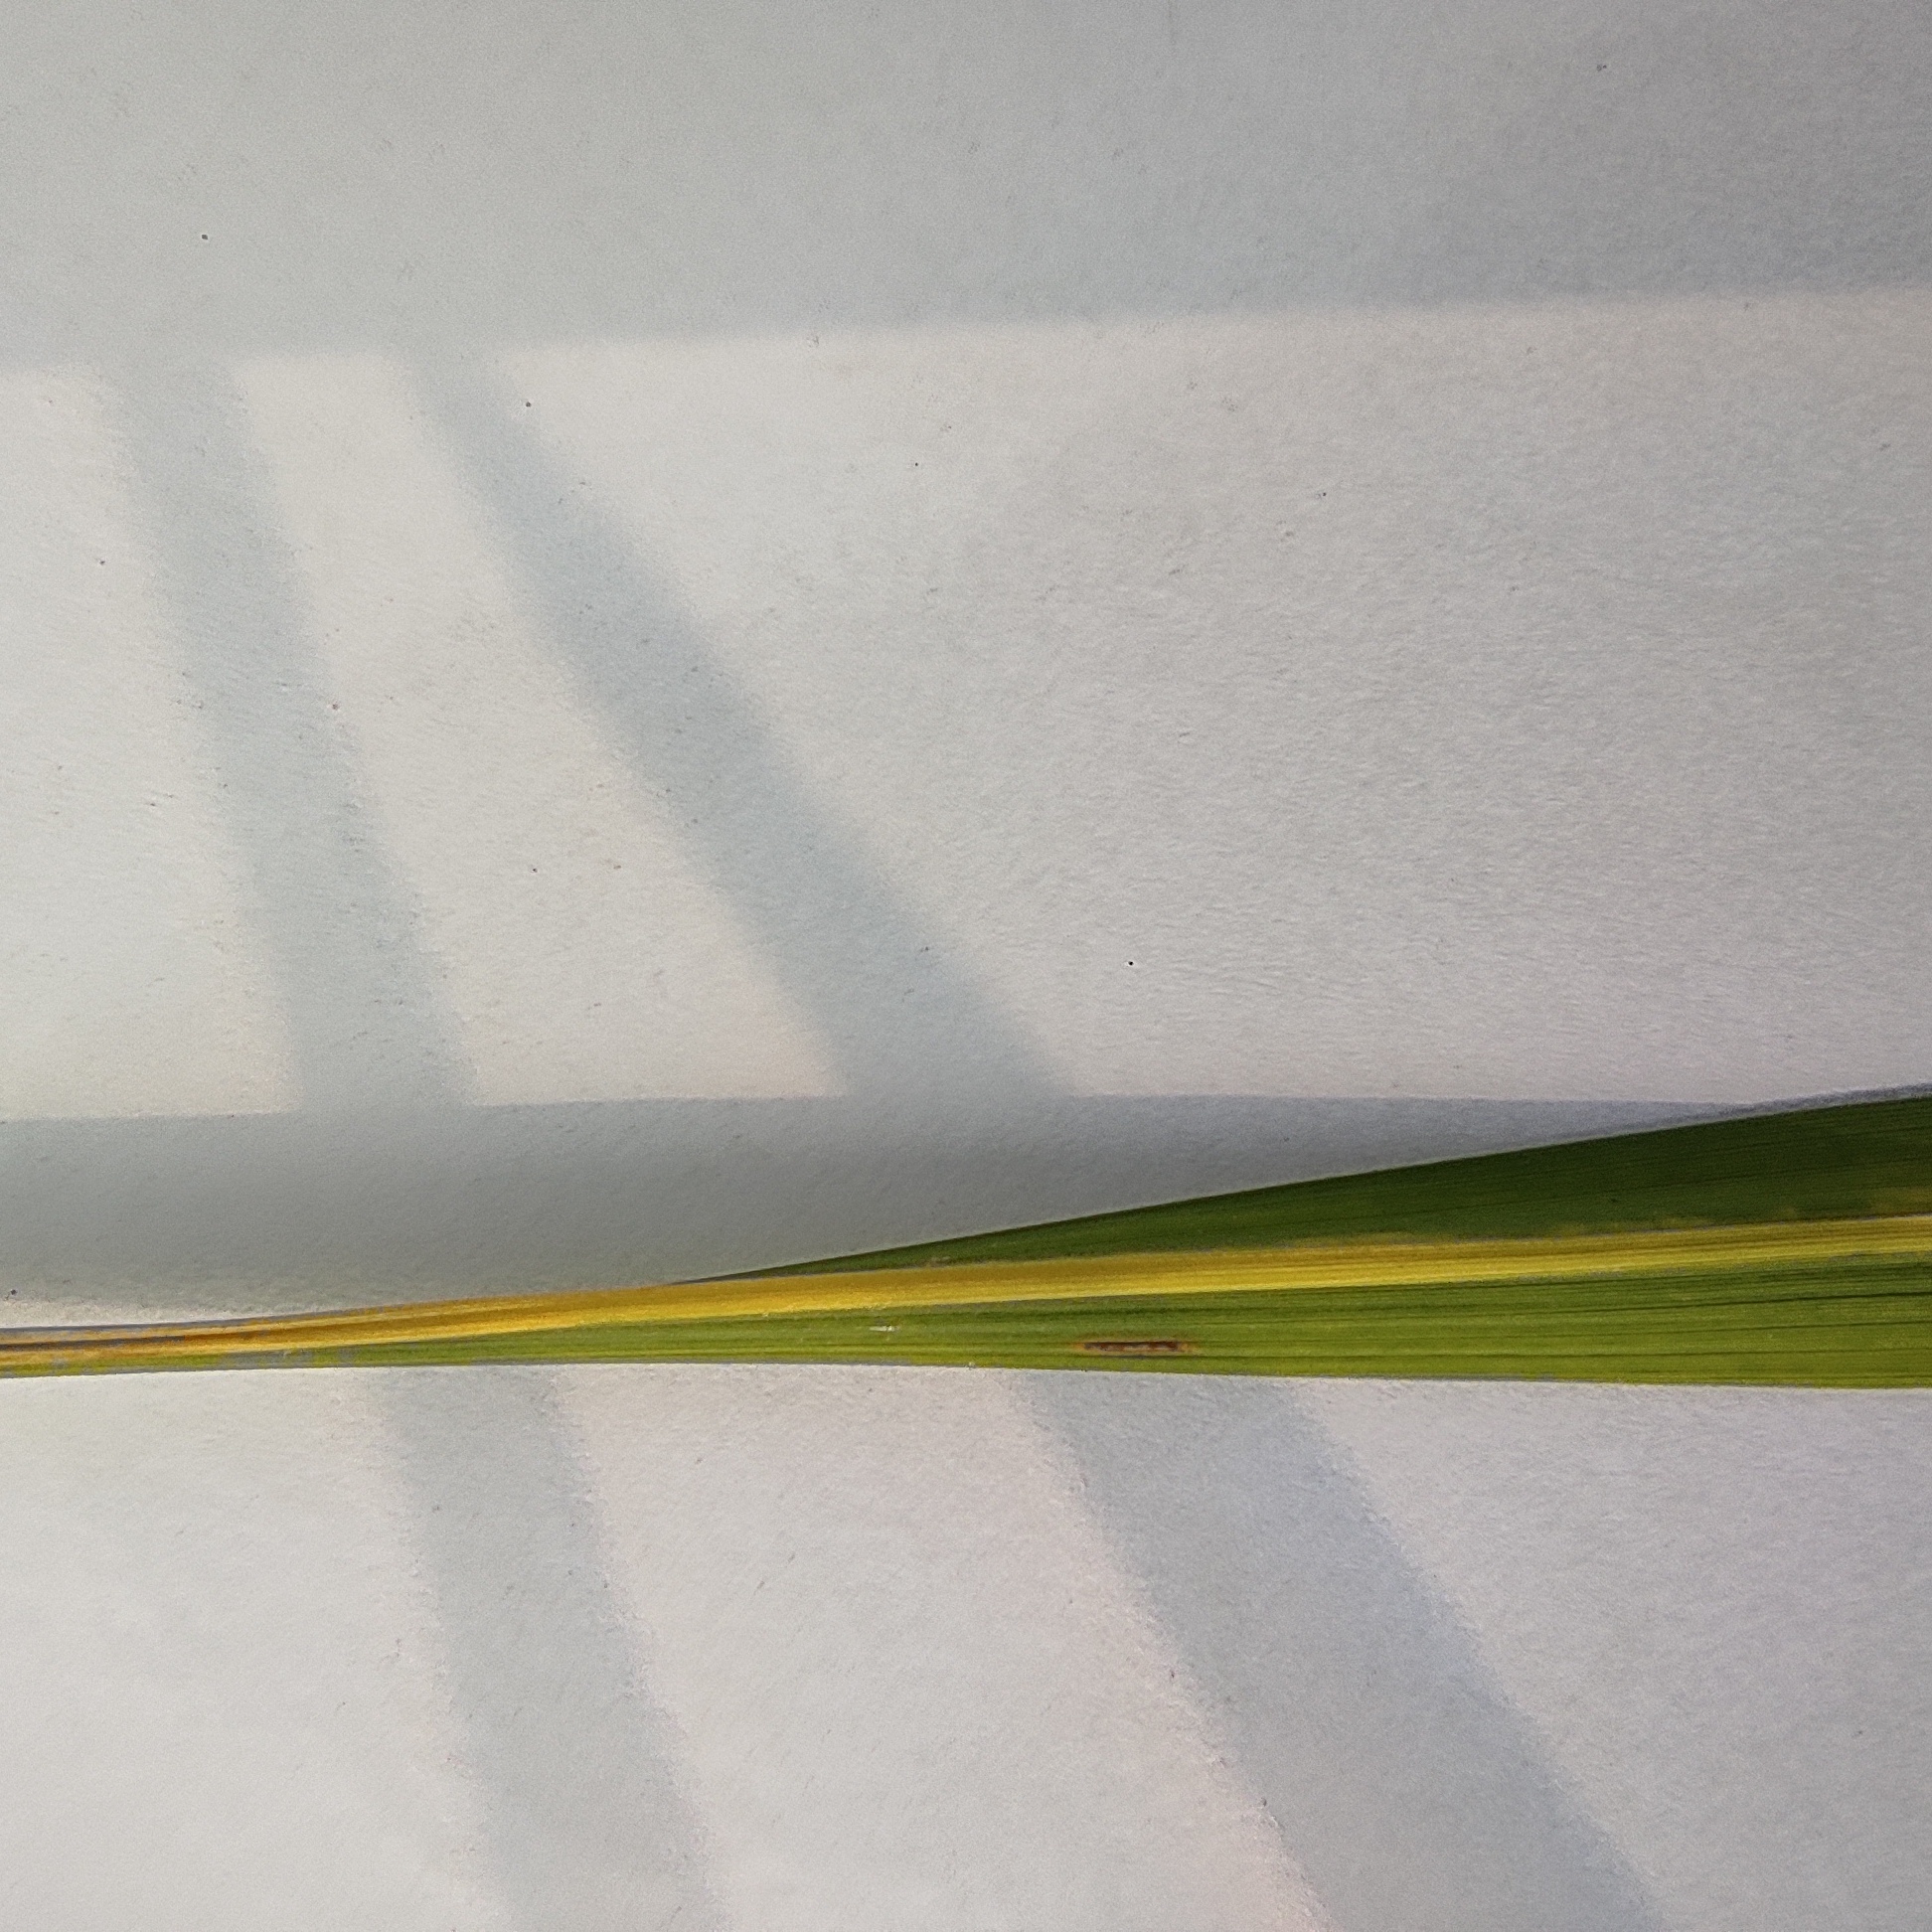
Label: Rice Stripes